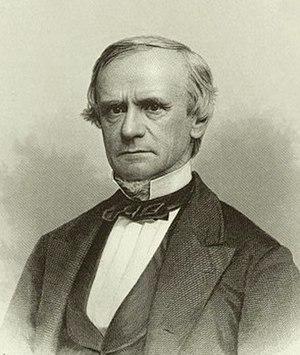
John Russell Bartlett est un linguiste et un historien américain.